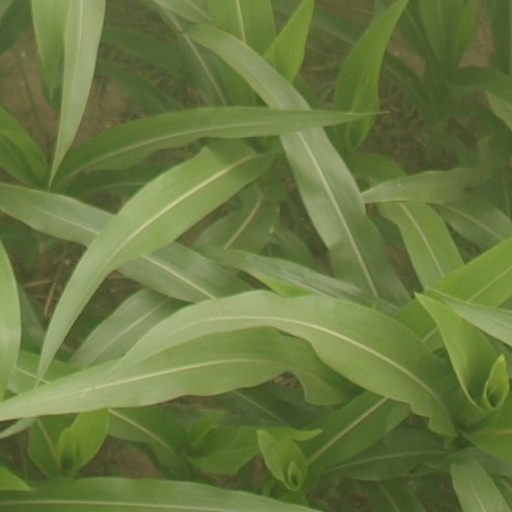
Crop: maize; corn